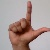
The image shows a hand gesture representing the letter 'L' in Indian Sign Language.